Dongshankou, Guangzhou

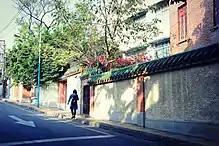
A street in Dongshankou

People also come to Dongshankou to visit historical mansions, many of which have been renovated into upscale bars, cafés, restaurants, clubs and galleries. Besides, the film "Hell Lover" was shot in Dongshankou in 2016.